Sky position (RA, Dec in degrees): 179.033, 12.741
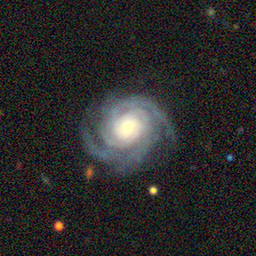
Galaxy morphology: Unbarred Tight Spiral Galaxies